Athletic Ground (Scarborough)

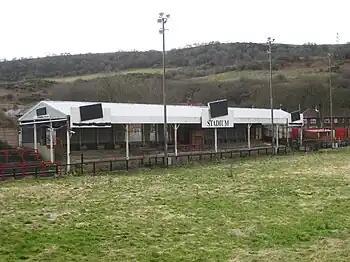
The former Shed end

The Shed ran along the other side of the pitch and was covered terracing. This was the most popular part of the ground and was usually where the singing supporters stood.